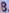
Number: 8